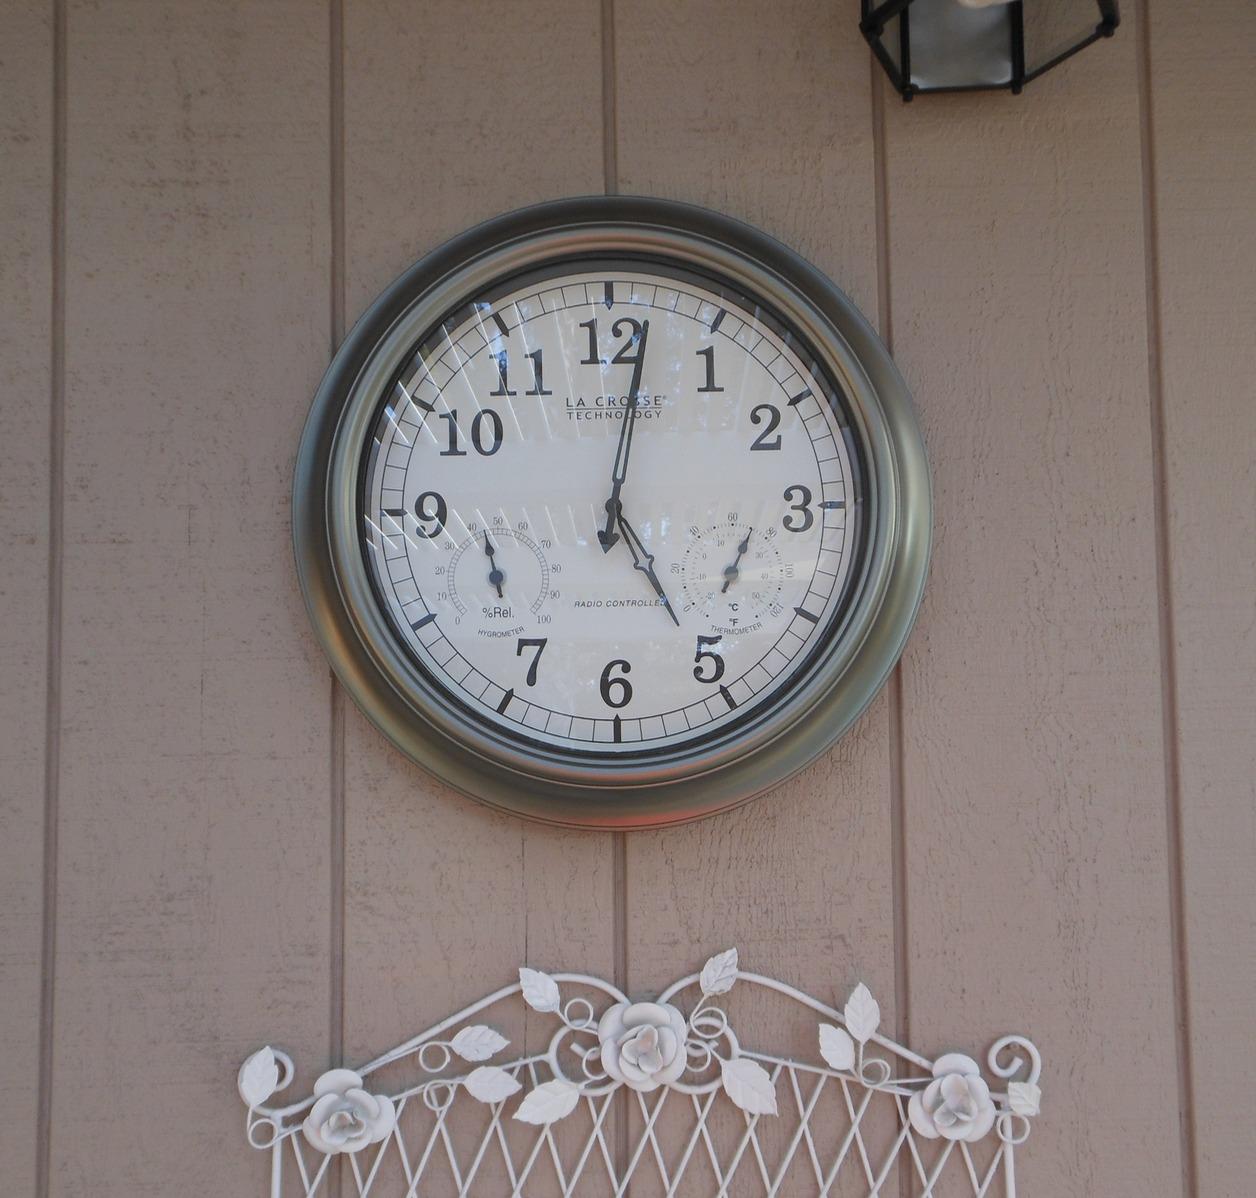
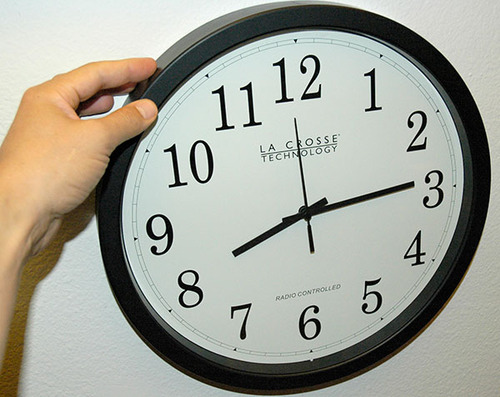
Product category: clock
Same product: no